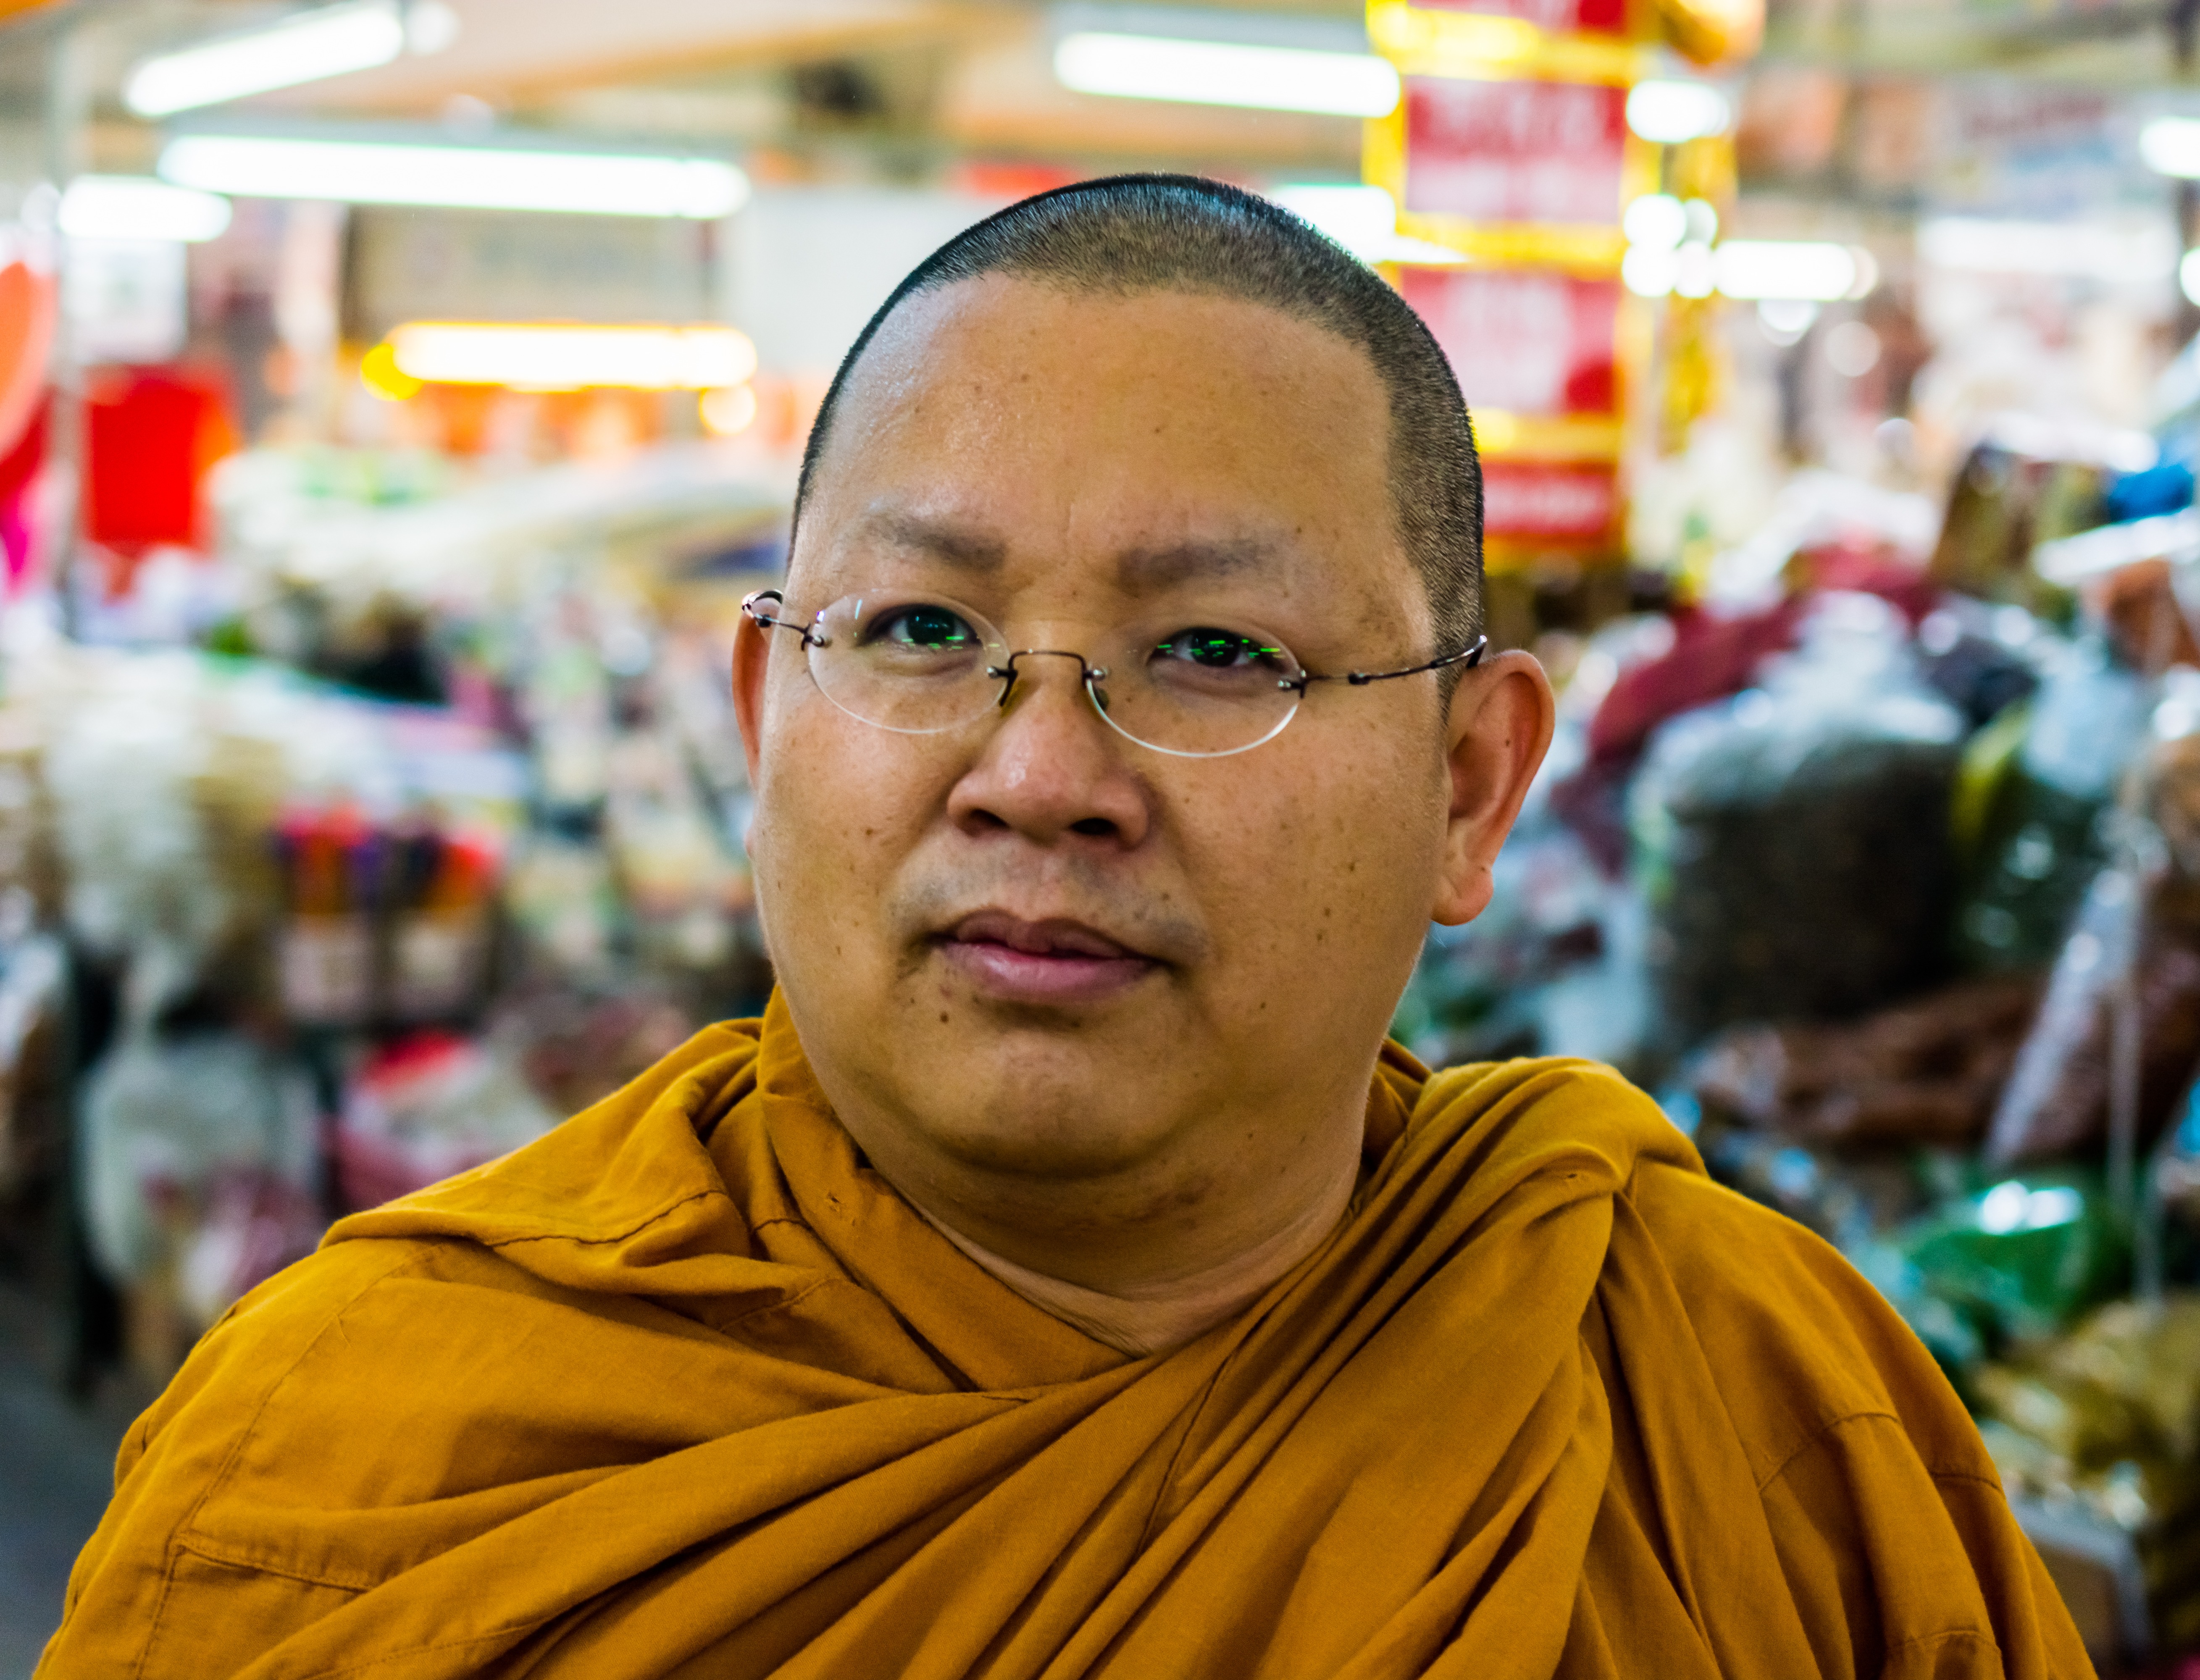
man, person, people, food, monk, market, senior citizen, temple, chiang mai, north thailand, warorot market